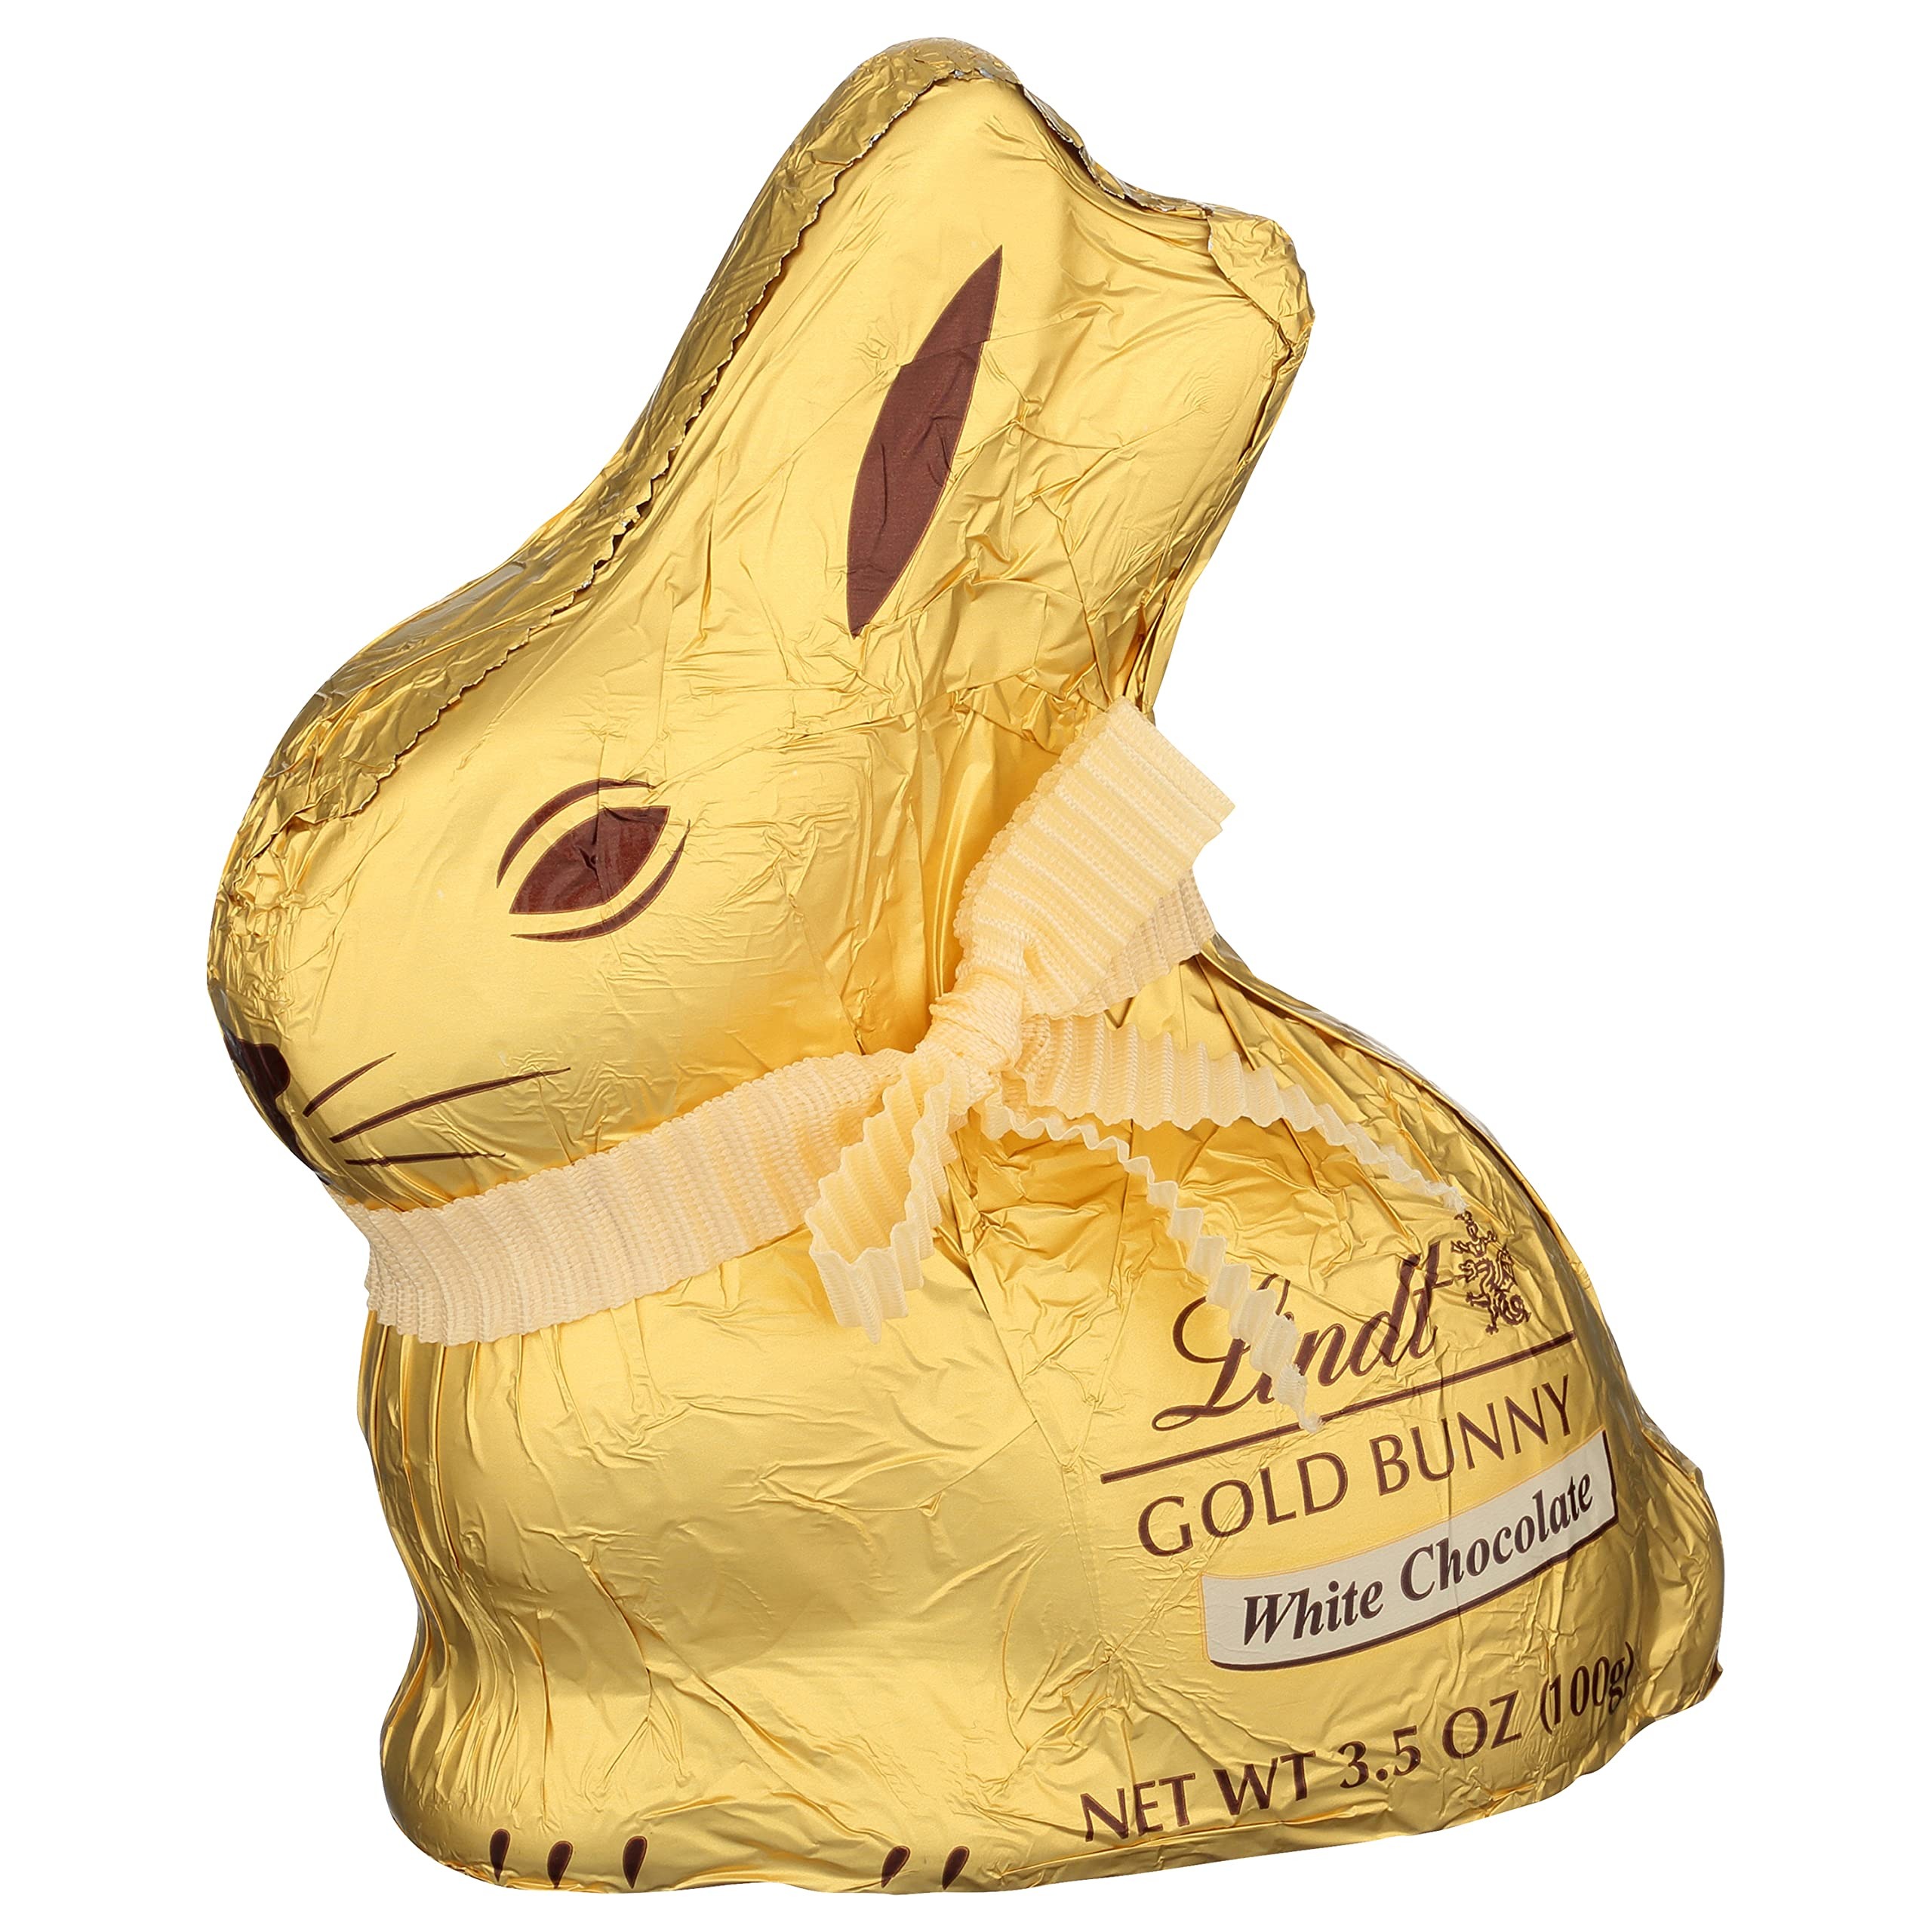
Item Name: Lindt GOLD BUNNY White Chocolate, Hollow White Chocolate Candy Bunny, 3.5 oz. Bunny
Bullet Point 1: 3.5 oz Lindt GOLD BUNNY White Chocolate, Hollow White Chocolate Bunny
Bullet Point 2: Made with premium ingredients for a distinctly smooth and rich gourmet taste
Bullet Point 3: White chocolate candy Easter bunny that makes a great centerpiece to Easter baskets and table decorations
Bullet Point 4: Easter chocolate bunny wrapped in beautiful gold foil adorned with a white ribbon
Bullet Point 5: Easter candy made with premium, high quality ingredients that make Lindt chocolate exceptional
Value: 3.5
Unit: Ounce

Price: 17.495